Sabah

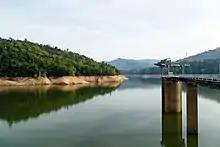
Babagon Dam, the biggest water catchment in the state

Sabah's economy is mainly based on primary sector such as agriculture, forestry and petroleum. Currently, the tertiary sector plays an important part to the state economy, especially in tourism and services. With its richness in biodiversity, the state is offering ecotourism. Although in recent years the tourism industry has been affected by attacks and kidnapping of tourists by militant groups based in the southern Philippines, it remained stable with the increase of security in eastern Sabah and the Sulu Sea. The tourism sector contribute 10% share of the state Gross domestic product (GDP) and was predicted to increase more. Majority of the tourists come from China (60.3%), followed by South Korea (33.9%), Australia (16.3%) and Taiwan (8.3%). Tourism plays a crucial role in the state's economy as the third largest income generating sectors with the state itself recorded a total of 3,879,413 tourist arrivals in 2018, a growth of 5.3% compared to 3,684,734 in 2017. Since the 1950s, rubber and copra are the main source of agricultural economy of North Borneo. The timber industry started to emerged in the 1960s due to high demand of raw materials from industrial countries. This was however replaced by petroleum in the 1970s after the discovery of oil in the area of west coast Sabah. In the same year, cocoa and palm oil was added to the list. The Sabah state government managed to increase the state fund from RM6 million to RM12 billion and poverty was down by almost half to 33.1% in 1980. The state rapid development on primary sector has attracted those job seekers in neighbouring Indonesia and the Philippines as the state labour force itself are not sufficient. The state GDP at the time ranked behind Selangor and Kuala Lumpur, being the third richest although the manufacturing sector remained small. However, by 2000, the state started to become the poorest as it still dependent on natural resources as its primary sources of income comparing to those secondary sector producer states. Thus the Sabah Development Corridor (SDC) was established in 2008 by Prime Minister Abdullah Ahmad Badawi with a total investment of RM105 billion for 18 years to increase the state GDP to RM63.2 billion by 2025. Around RM5.83 billion were allocated each year for infrastructures development along with the creation of 900,000 jobs. The federal government targeted to eradicate hardcore poverty by the end Ninth Malaysia Plan (9MP) with overall poverty halved from 23% in 2004 to 12% in 2010 and 8.1% in 2012. Since its establishment in 2008, the state GDP increase to 10.7% which was higher than the national economic growth of 4.8% and the world economic growth of 2.7%. Following the world financial crisis in 2009, Sabah GDP recorded 4.8% growth compared to −1.5% for national level and −0.4% for world level.